Tanystropheus

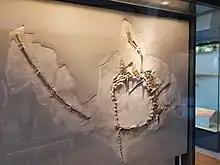
PIMUZ T 2817, a large morphotype "(T. hydroides)" specimen missing only the skull and a portion of the neck

There are 12 dorsal (torso) vertebrae. This count is very low among early archosauromorphs: "Protorosaurus" has up to 19, "Prolacerta" has 18, and "Macrocnemus" has 17. "Tanystropheus"'s dorsals are smaller and less specialized than the cervicals. Though their neural spines are taller than those of the cervicals, they are still rather short. The dorsal ribs are double-headed close to the shoulder and single-headed in the rest of the torso, sitting on stout transverse processes projecting outwards from the front half of each vertebra. More than 20 angled rows of gastralia extend along the belly, each gastral element represented by a pair of segmented rods which intermingle at the midline.